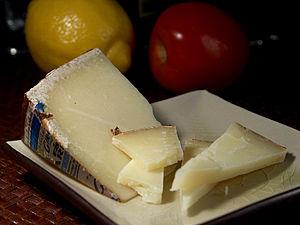
La cuisine sarde est la cuisine traditionnelle de la Sardaigne.
La Sardaigne est une île de la mer Méditerranée et une région italienne, qui se trouve à l'ouest de l'Italie continentale, au sud de la Corse, au nord de la Tunisie et de l'Algérie orientale. Son chef-lieu est la ville de Cagliari.